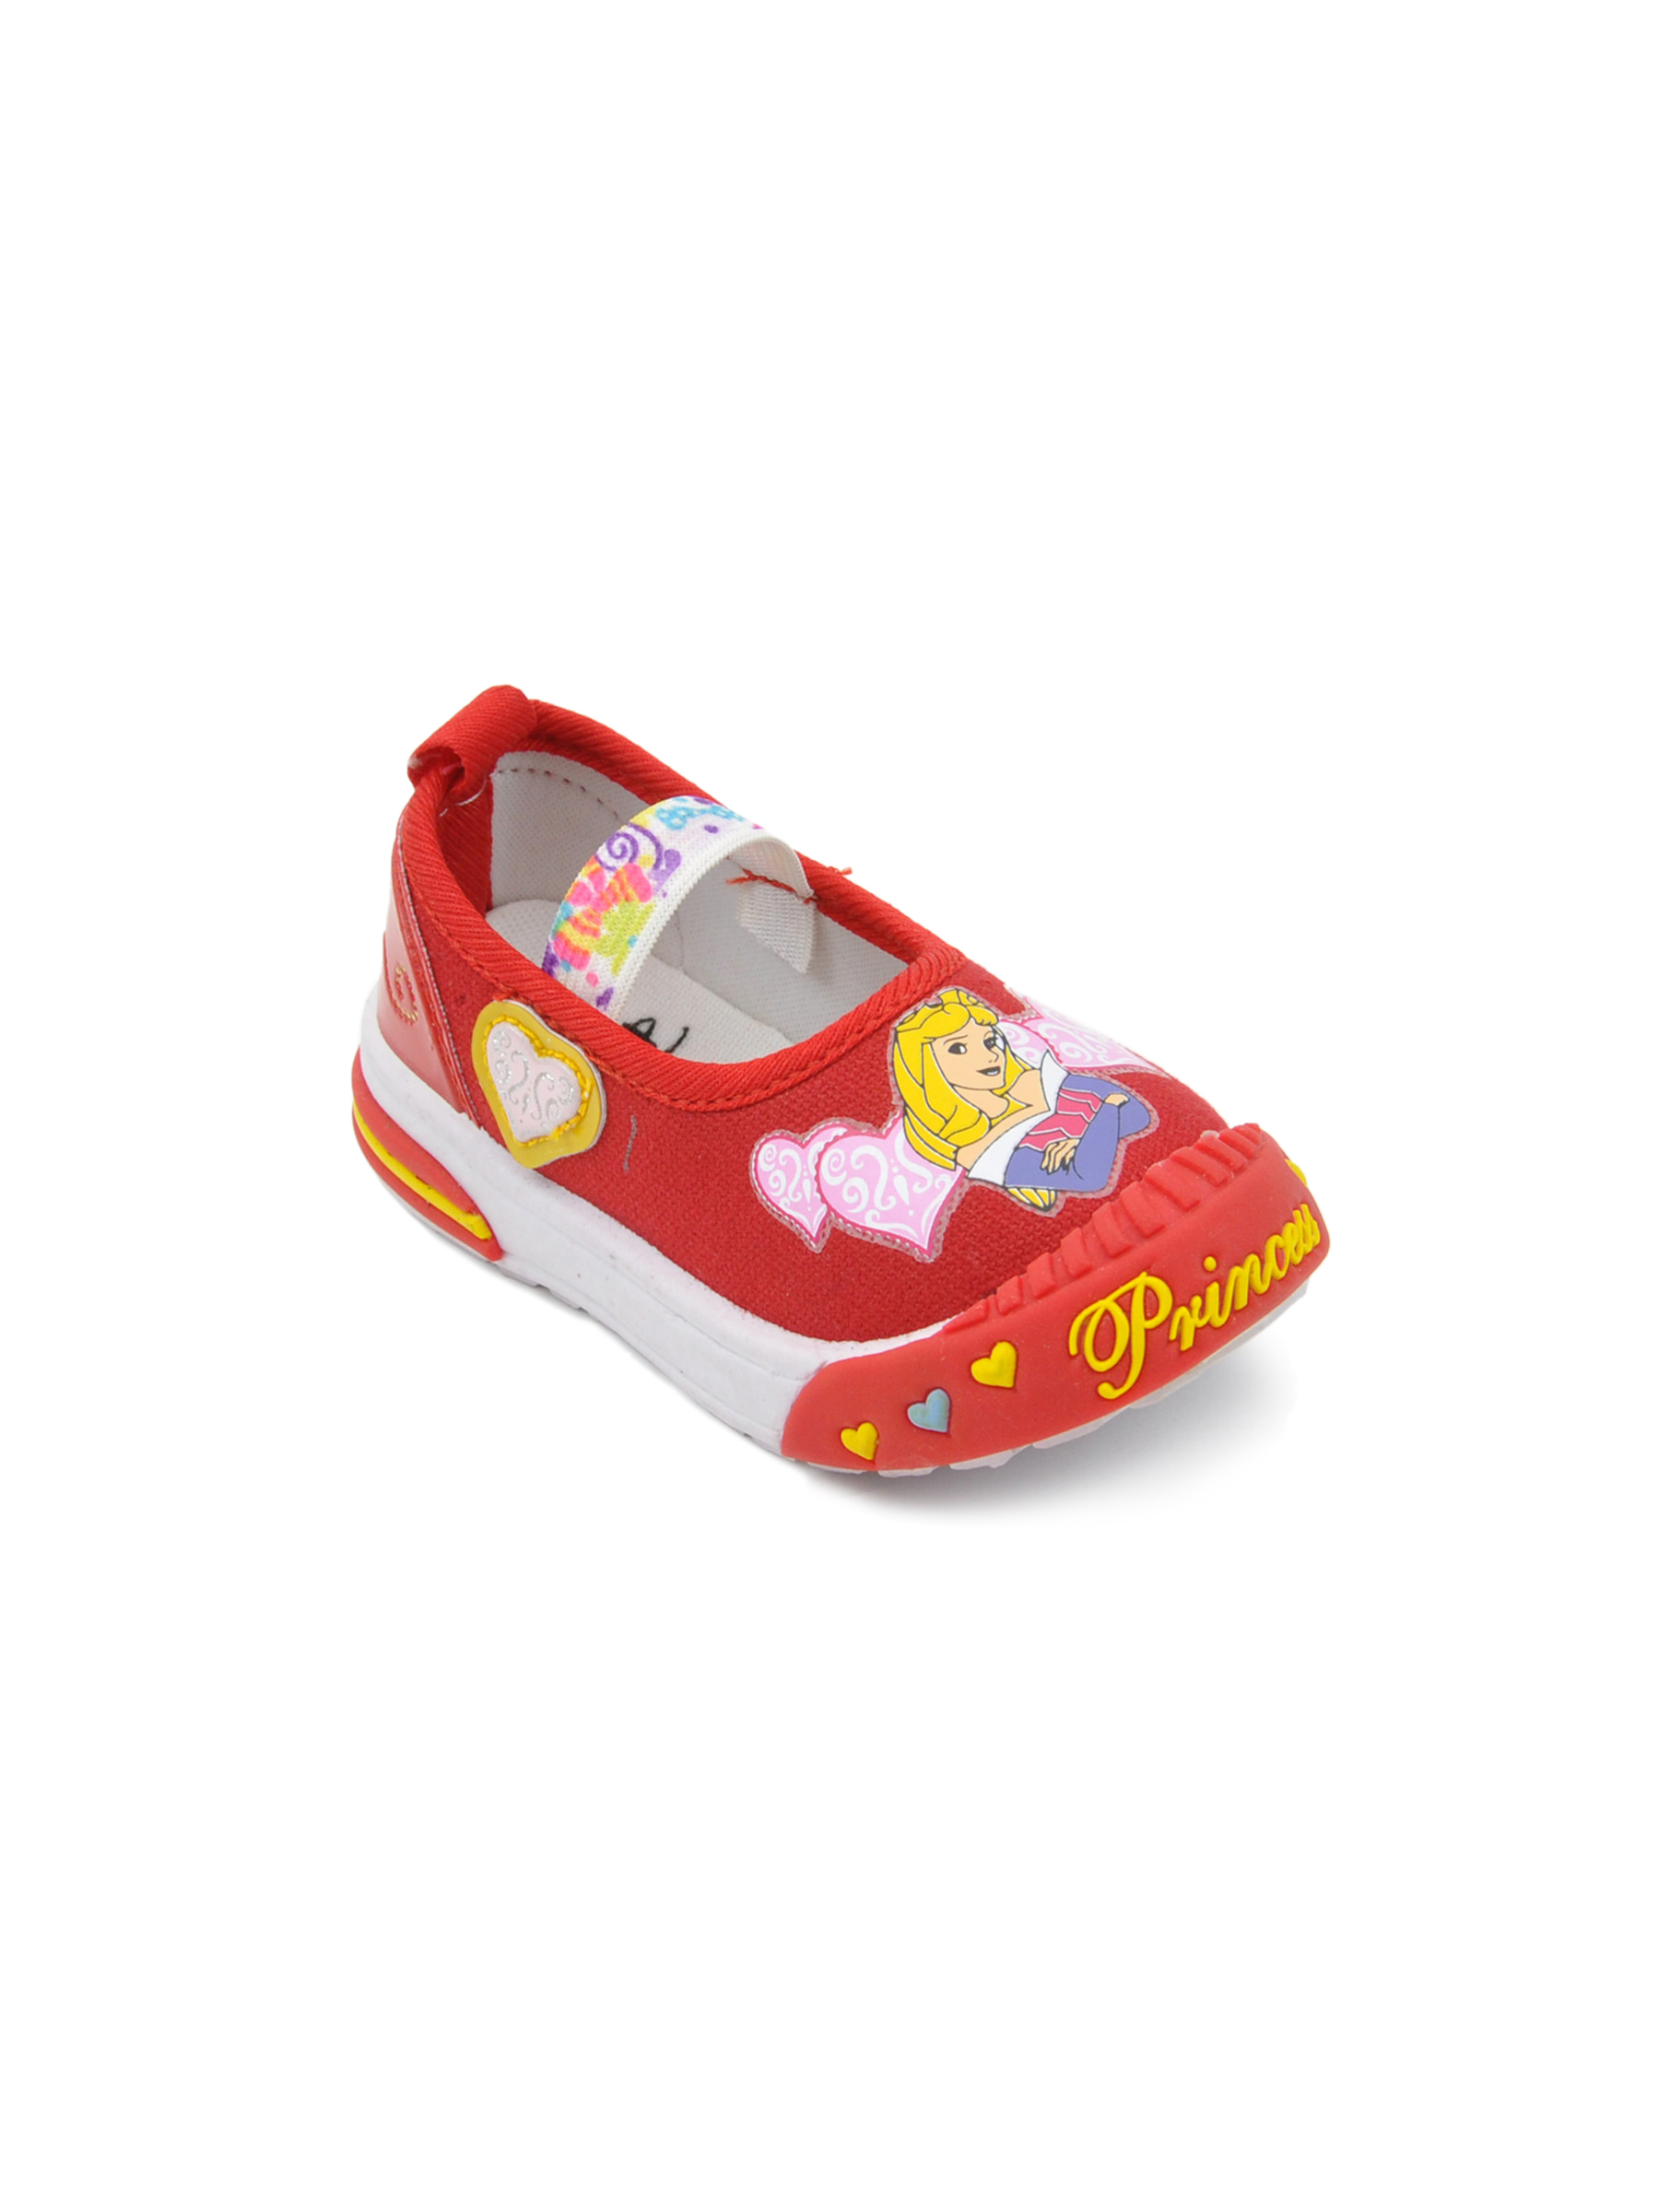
Disney Kids Red Casual Shoes
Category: Footwear / Shoes / Casual Shoes
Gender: Girls
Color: Red
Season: Winter 2012
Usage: Casual